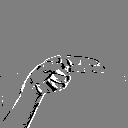
ASL letter: h